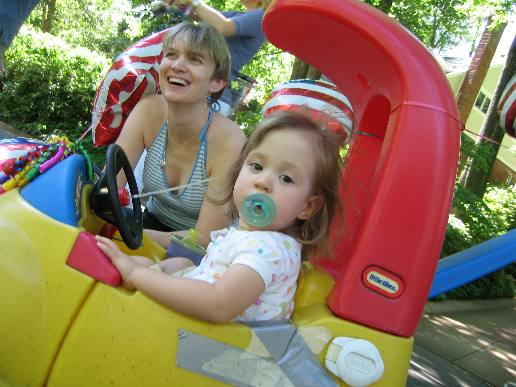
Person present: Yes